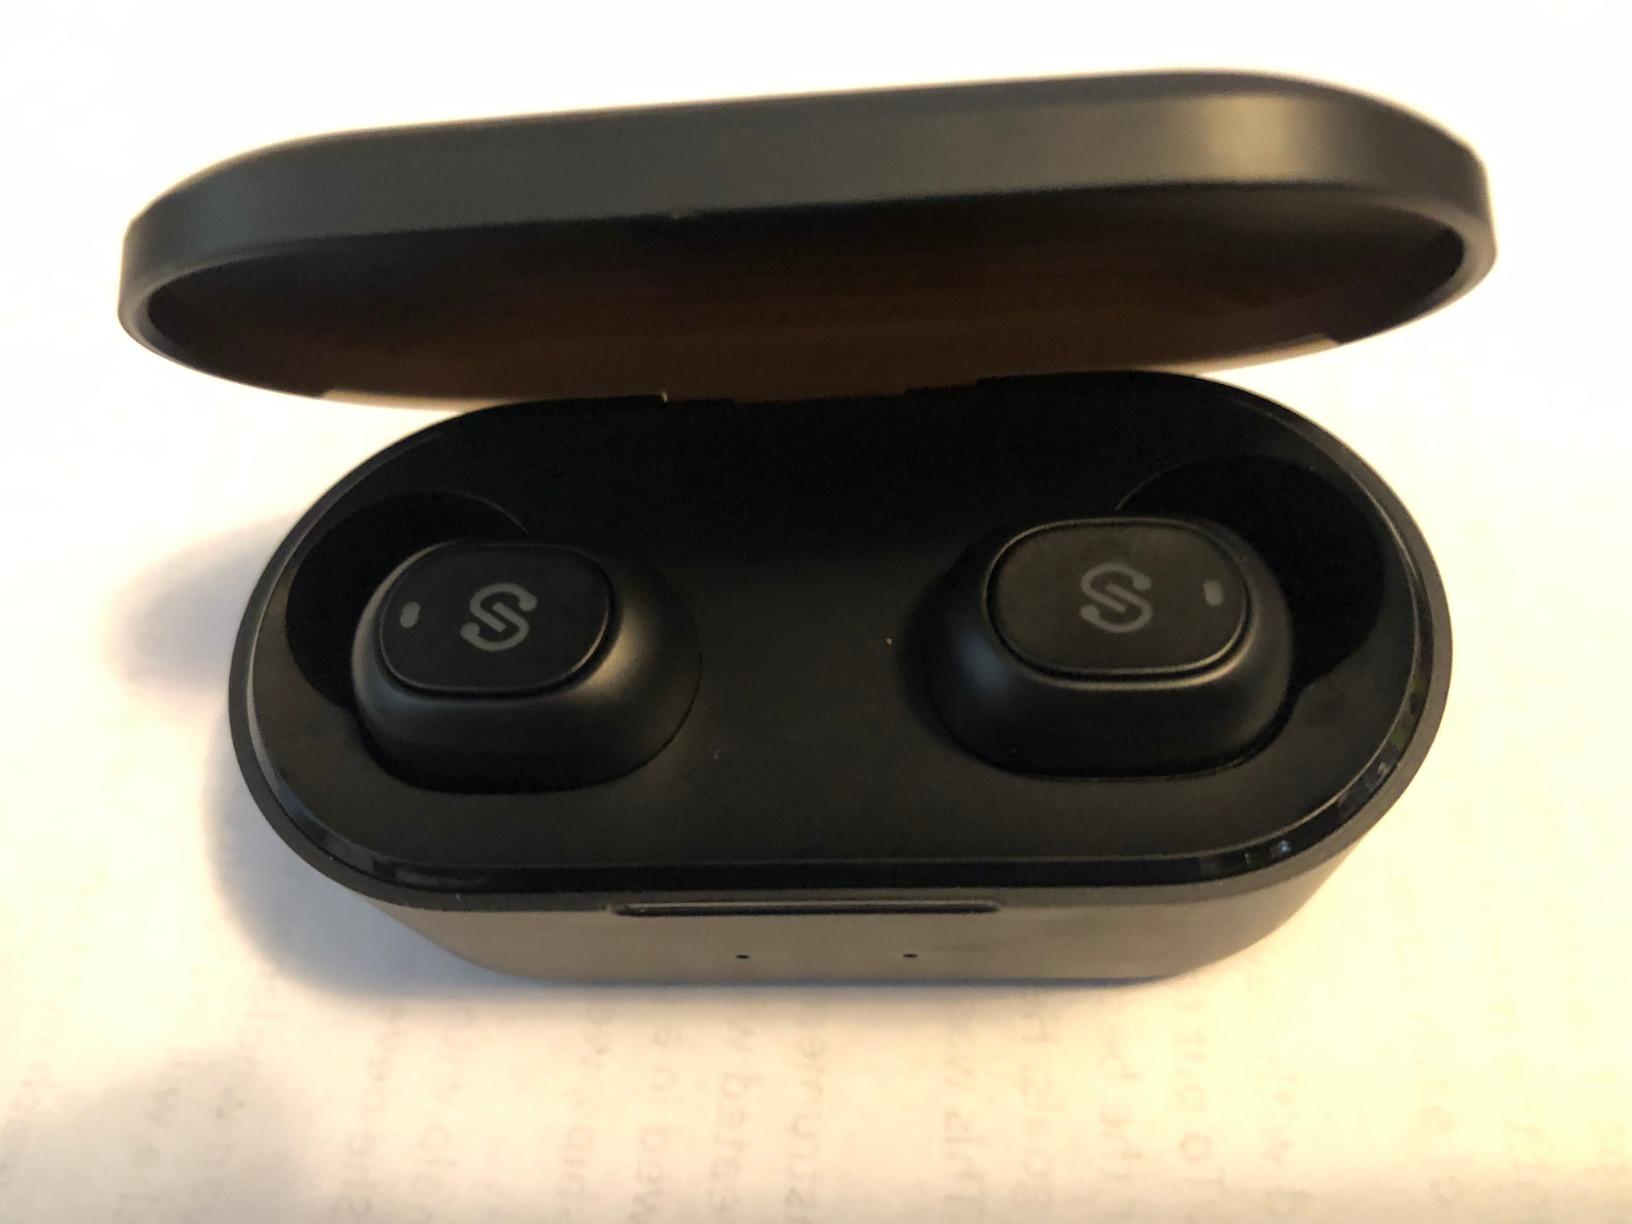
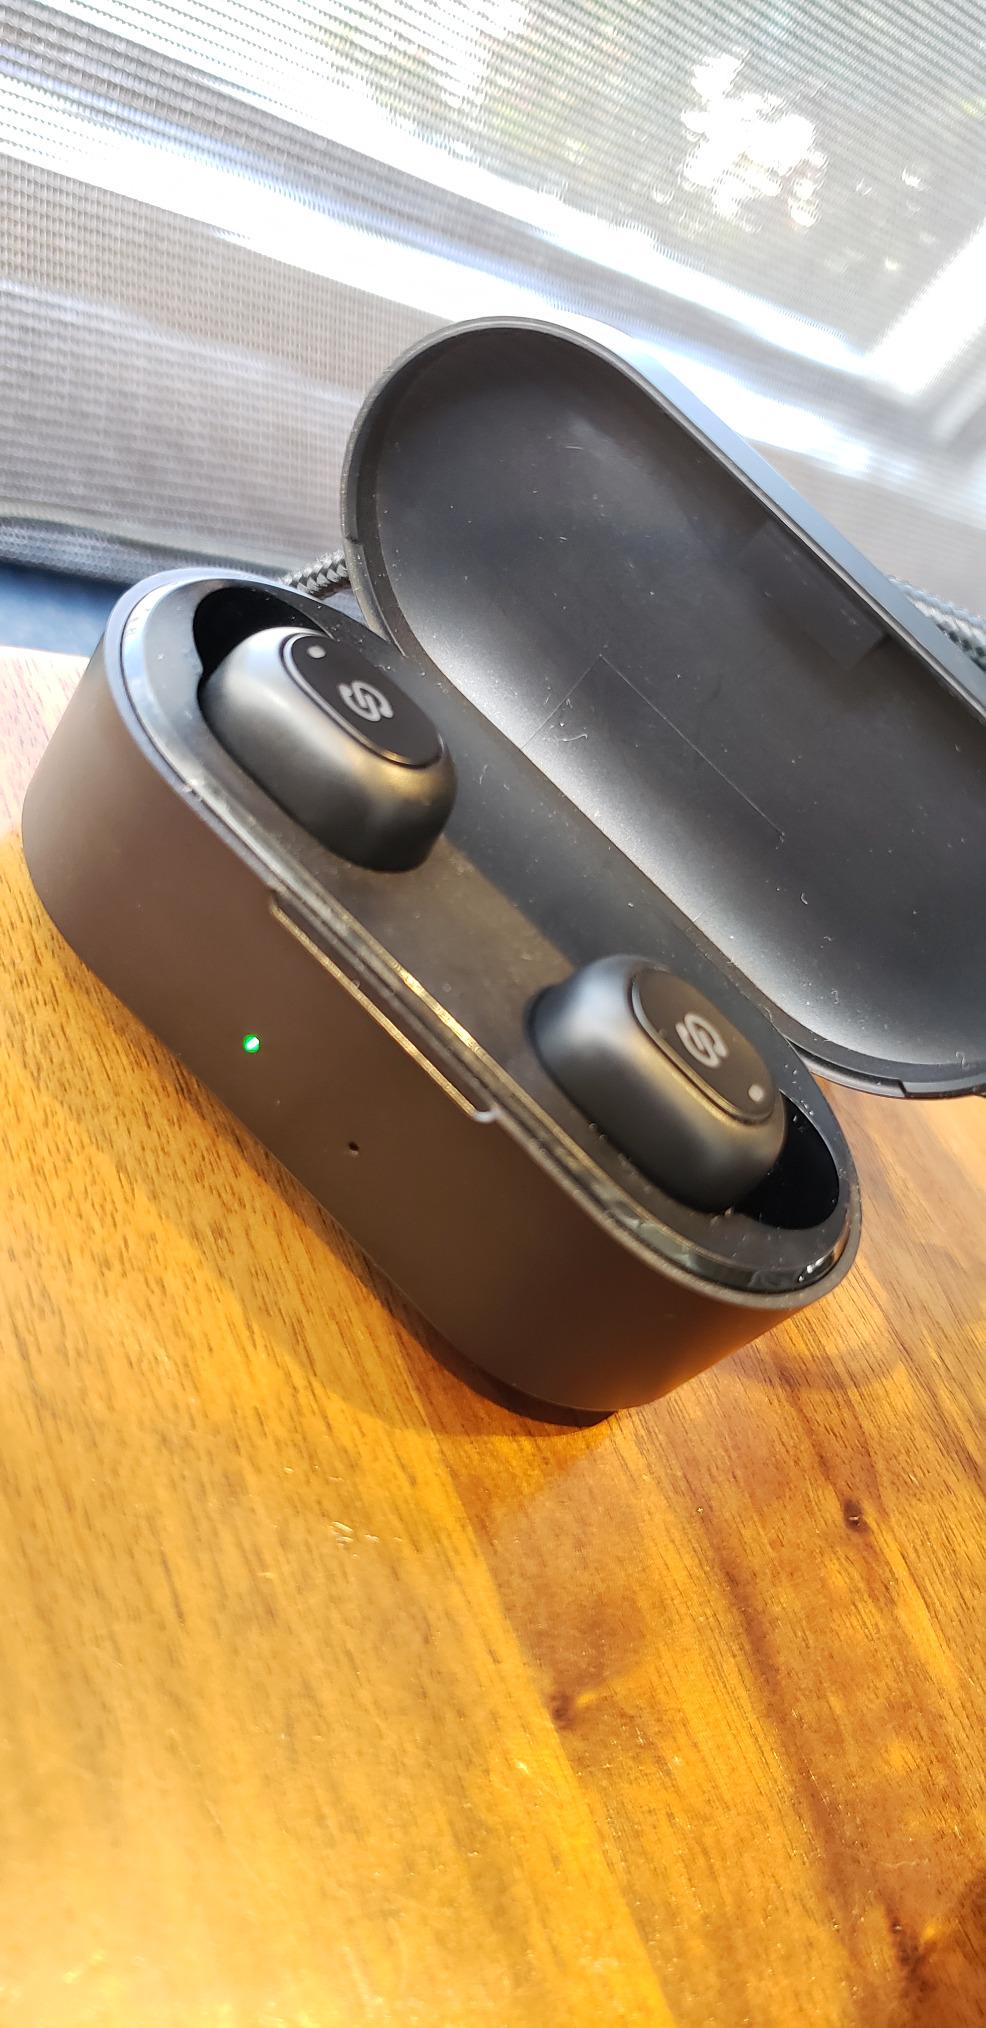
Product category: earbuds
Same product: yes